Titan submersible implosion

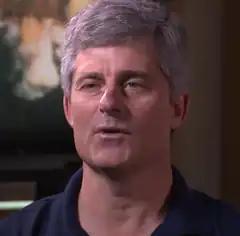
OceanGate CEO Stockton Rush, who died aboard "Titan", pictured in March 2015

OceanGate was a private company, initiated in 2009 by Stockton Rush and Guillermo Söhnlein. From 2010 until the loss of the "Titan" submersible, OceanGate transported paying customers in leased commercial submersibles off the coast of California, in the Gulf of Mexico, and in the Atlantic Ocean. The company was based in Everett, Washington, US.